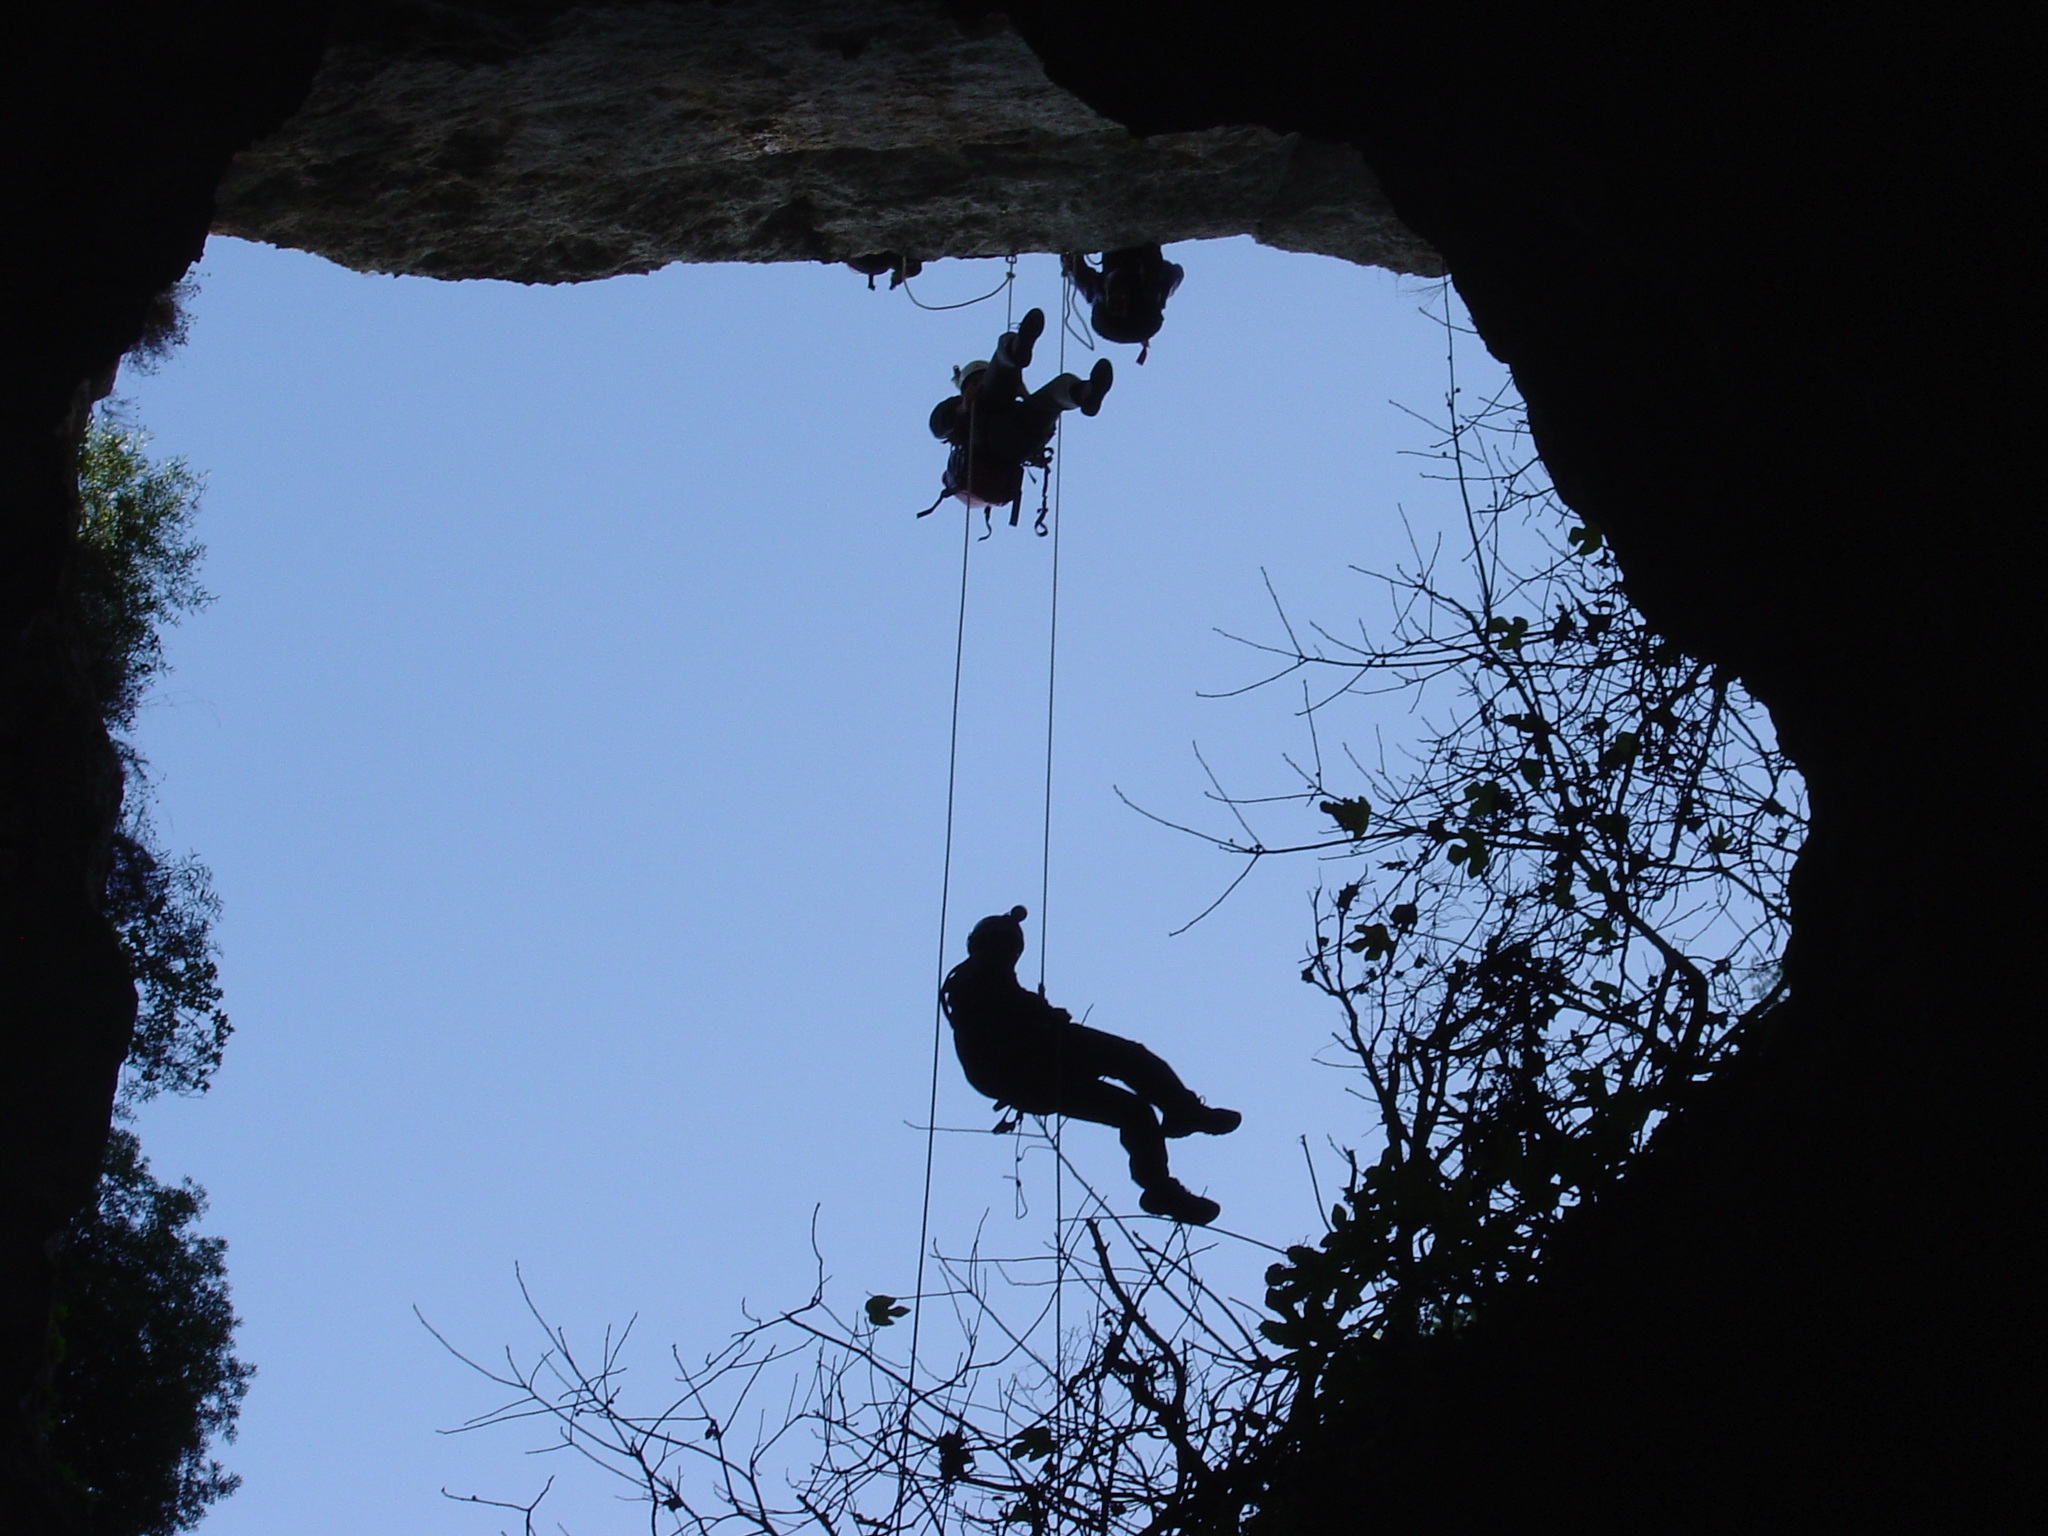
tree, nature, branch, silhouette, adventure, blue, mallorca, caving, munverpro active tourism